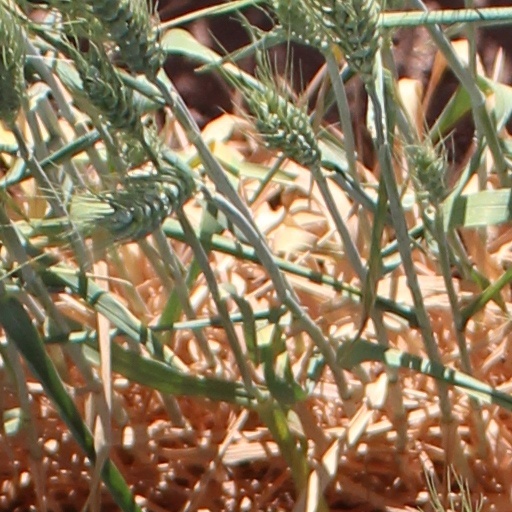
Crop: wheat